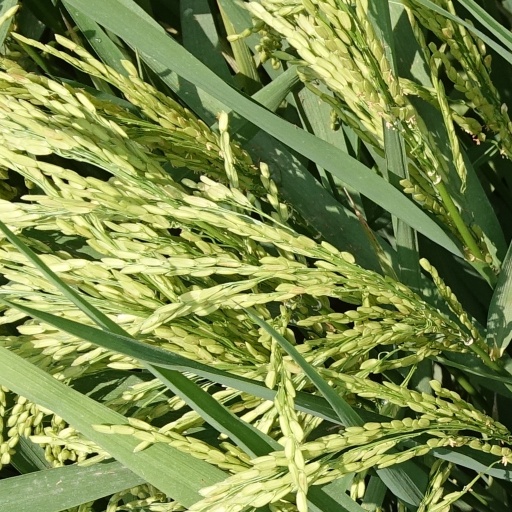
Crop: rice